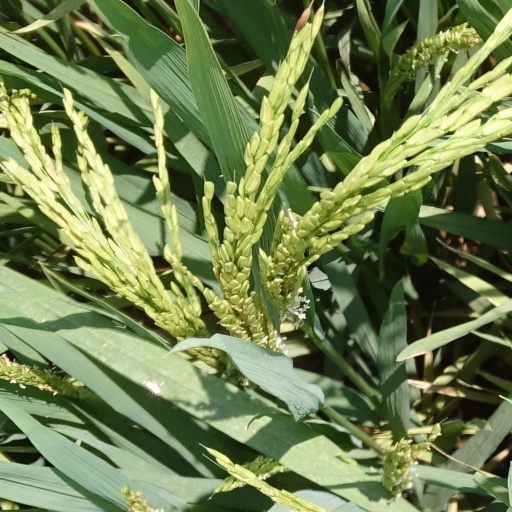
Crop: rice